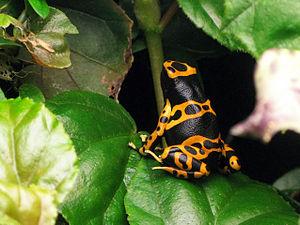
Dendrobates leucomelas femelle
Dendrobates leucomelas est une espèce d'amphibiens de la famille des Dendrobatidae qui se trouve en Colombie, dans le sud-est du Venezuela, au Guyana et dans le nord du Brésil. Elle est appelée en français rainette jaguar, grenouille tueuse ou grenouille vénéneuse.